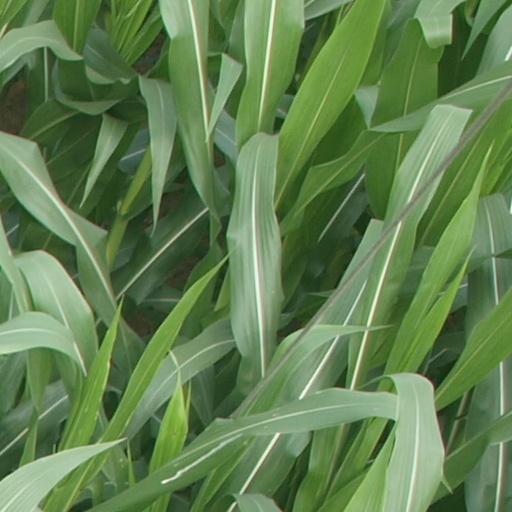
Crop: maize; corn